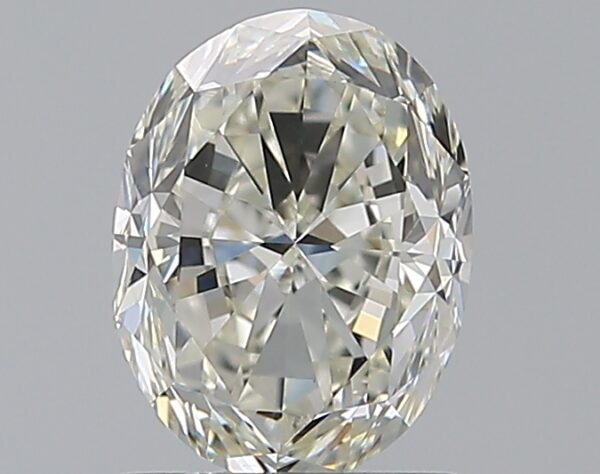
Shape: oval
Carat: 1.2
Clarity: VS1
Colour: J
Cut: GD
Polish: EX
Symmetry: VG
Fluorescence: N
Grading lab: GIA
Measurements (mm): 7.32 x 5.55 x 3.87